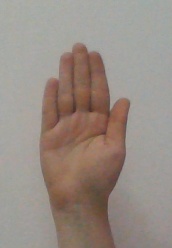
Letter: seen